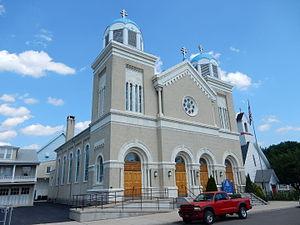
St. Clair est un borough situé au centre du comté de Schuylkill, en Pennsylvanie, aux États-Unis. En 2010, il comptait une population de 3 004 habitants. Il est incorporé le 6 avril 1850.